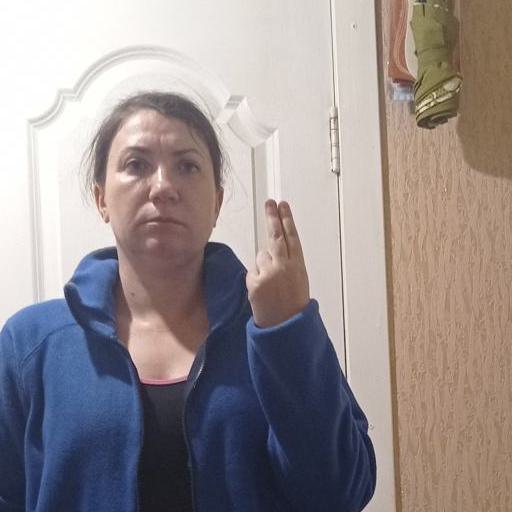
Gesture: two_up_inverted